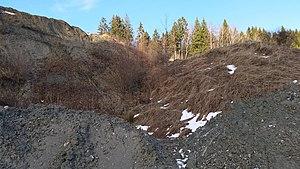
Danuvius guggenmosi est une espèce éteinte d'hominidés découverte en 2015, qui vivait au Miocène en Allemagne, il y a 11,62 millions d'années. Selon les découvreurs, elle se tenait debout et marchait sur la plante des pieds. La seule espèce d'hominidés plus ou moins bipède auparavant connue, et qui soit antérieure à l'émergence des Hominina il y a 7 millions d'années en Afrique, était l'Oréopithèque, découvert au XIXᵉ siècle en Italie.